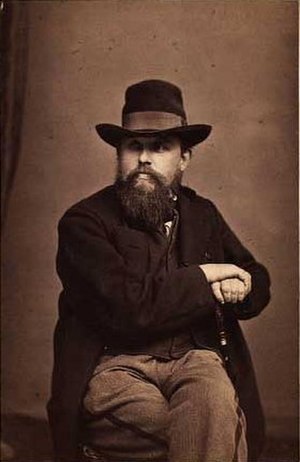
Christian Blache
Christian Blache
Christian Vigilius Blache var en dansk marinemaler.